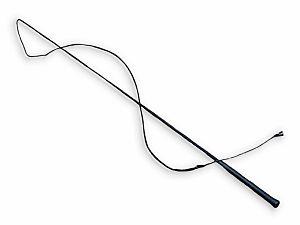
Ceci est une liste thématique non exhaustive de termes et concepts relatifs à la sexualité humaine, à l'industrie du sexe, à la pornographie et à la sexologie.